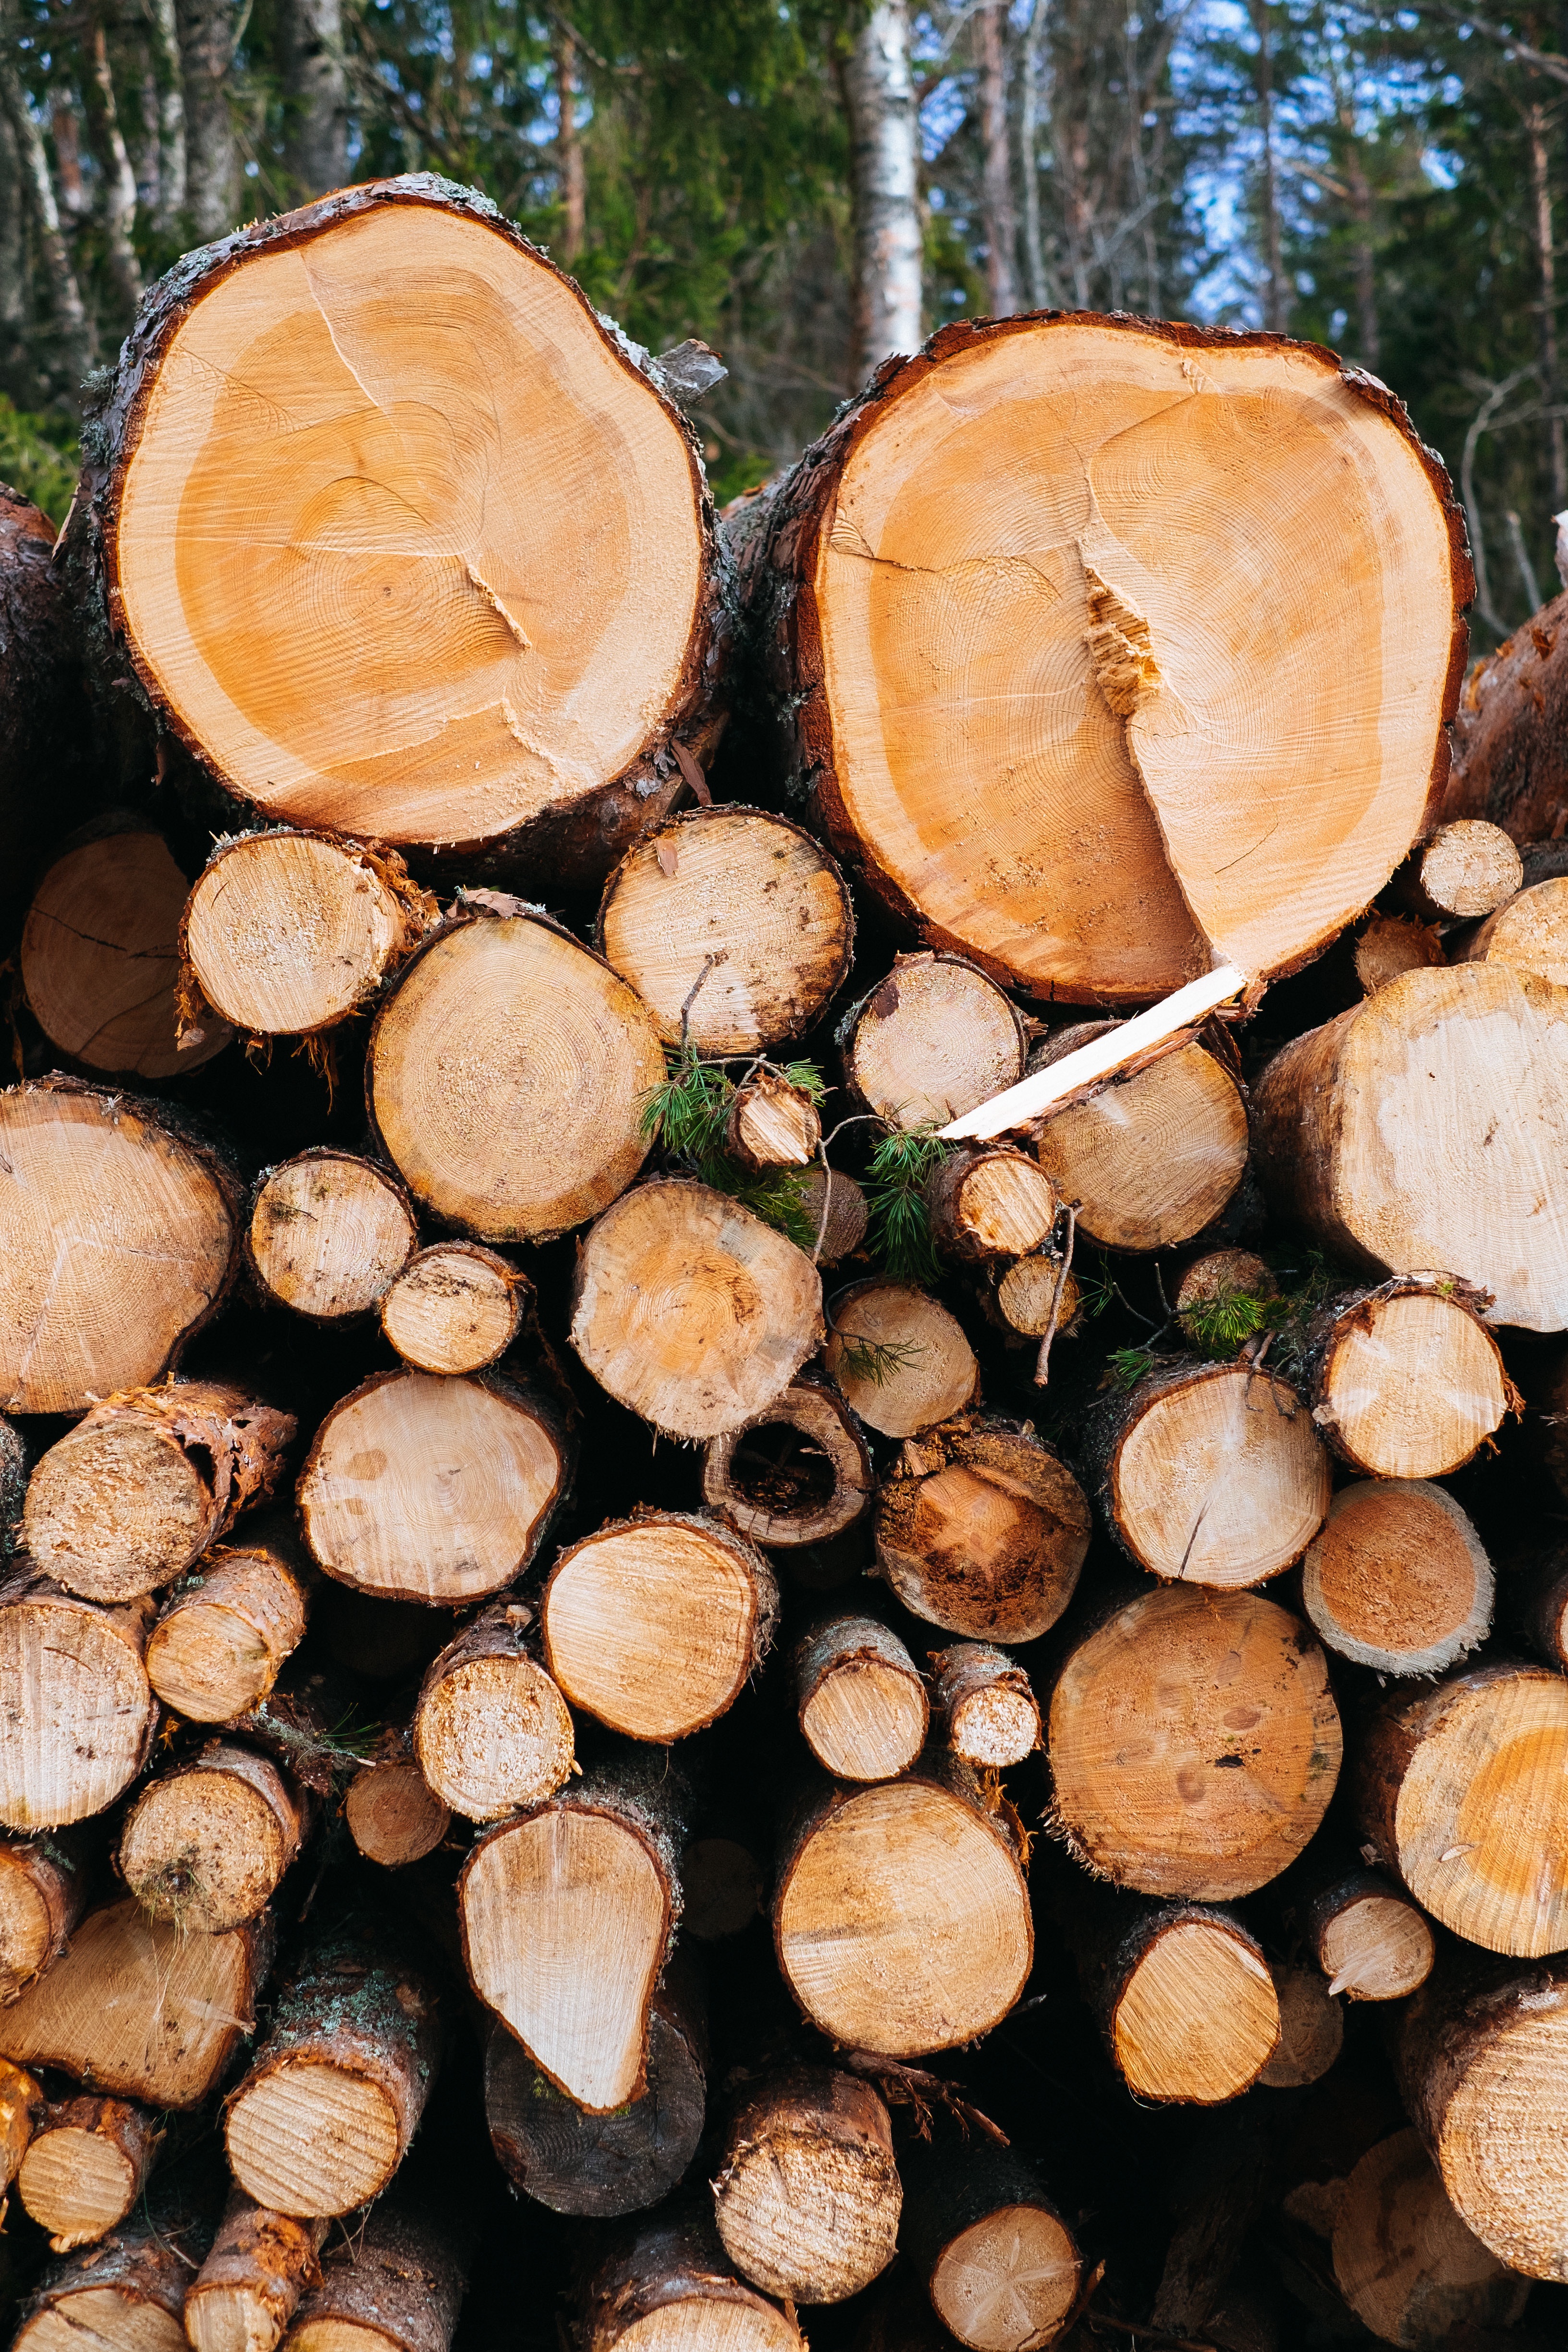
tree, wood, trunk, produce, autumn, soil, lumber, coconut, man made object, woody plant